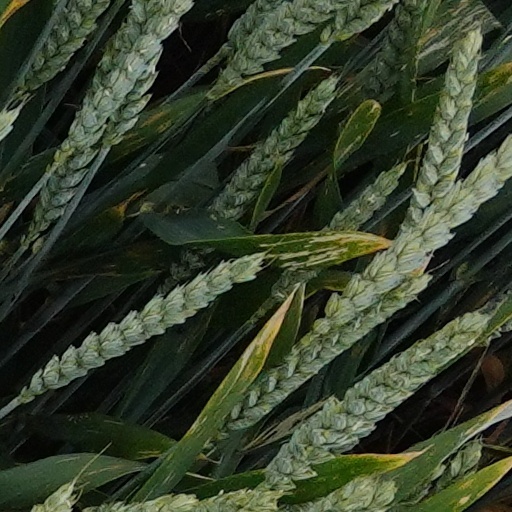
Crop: wheat